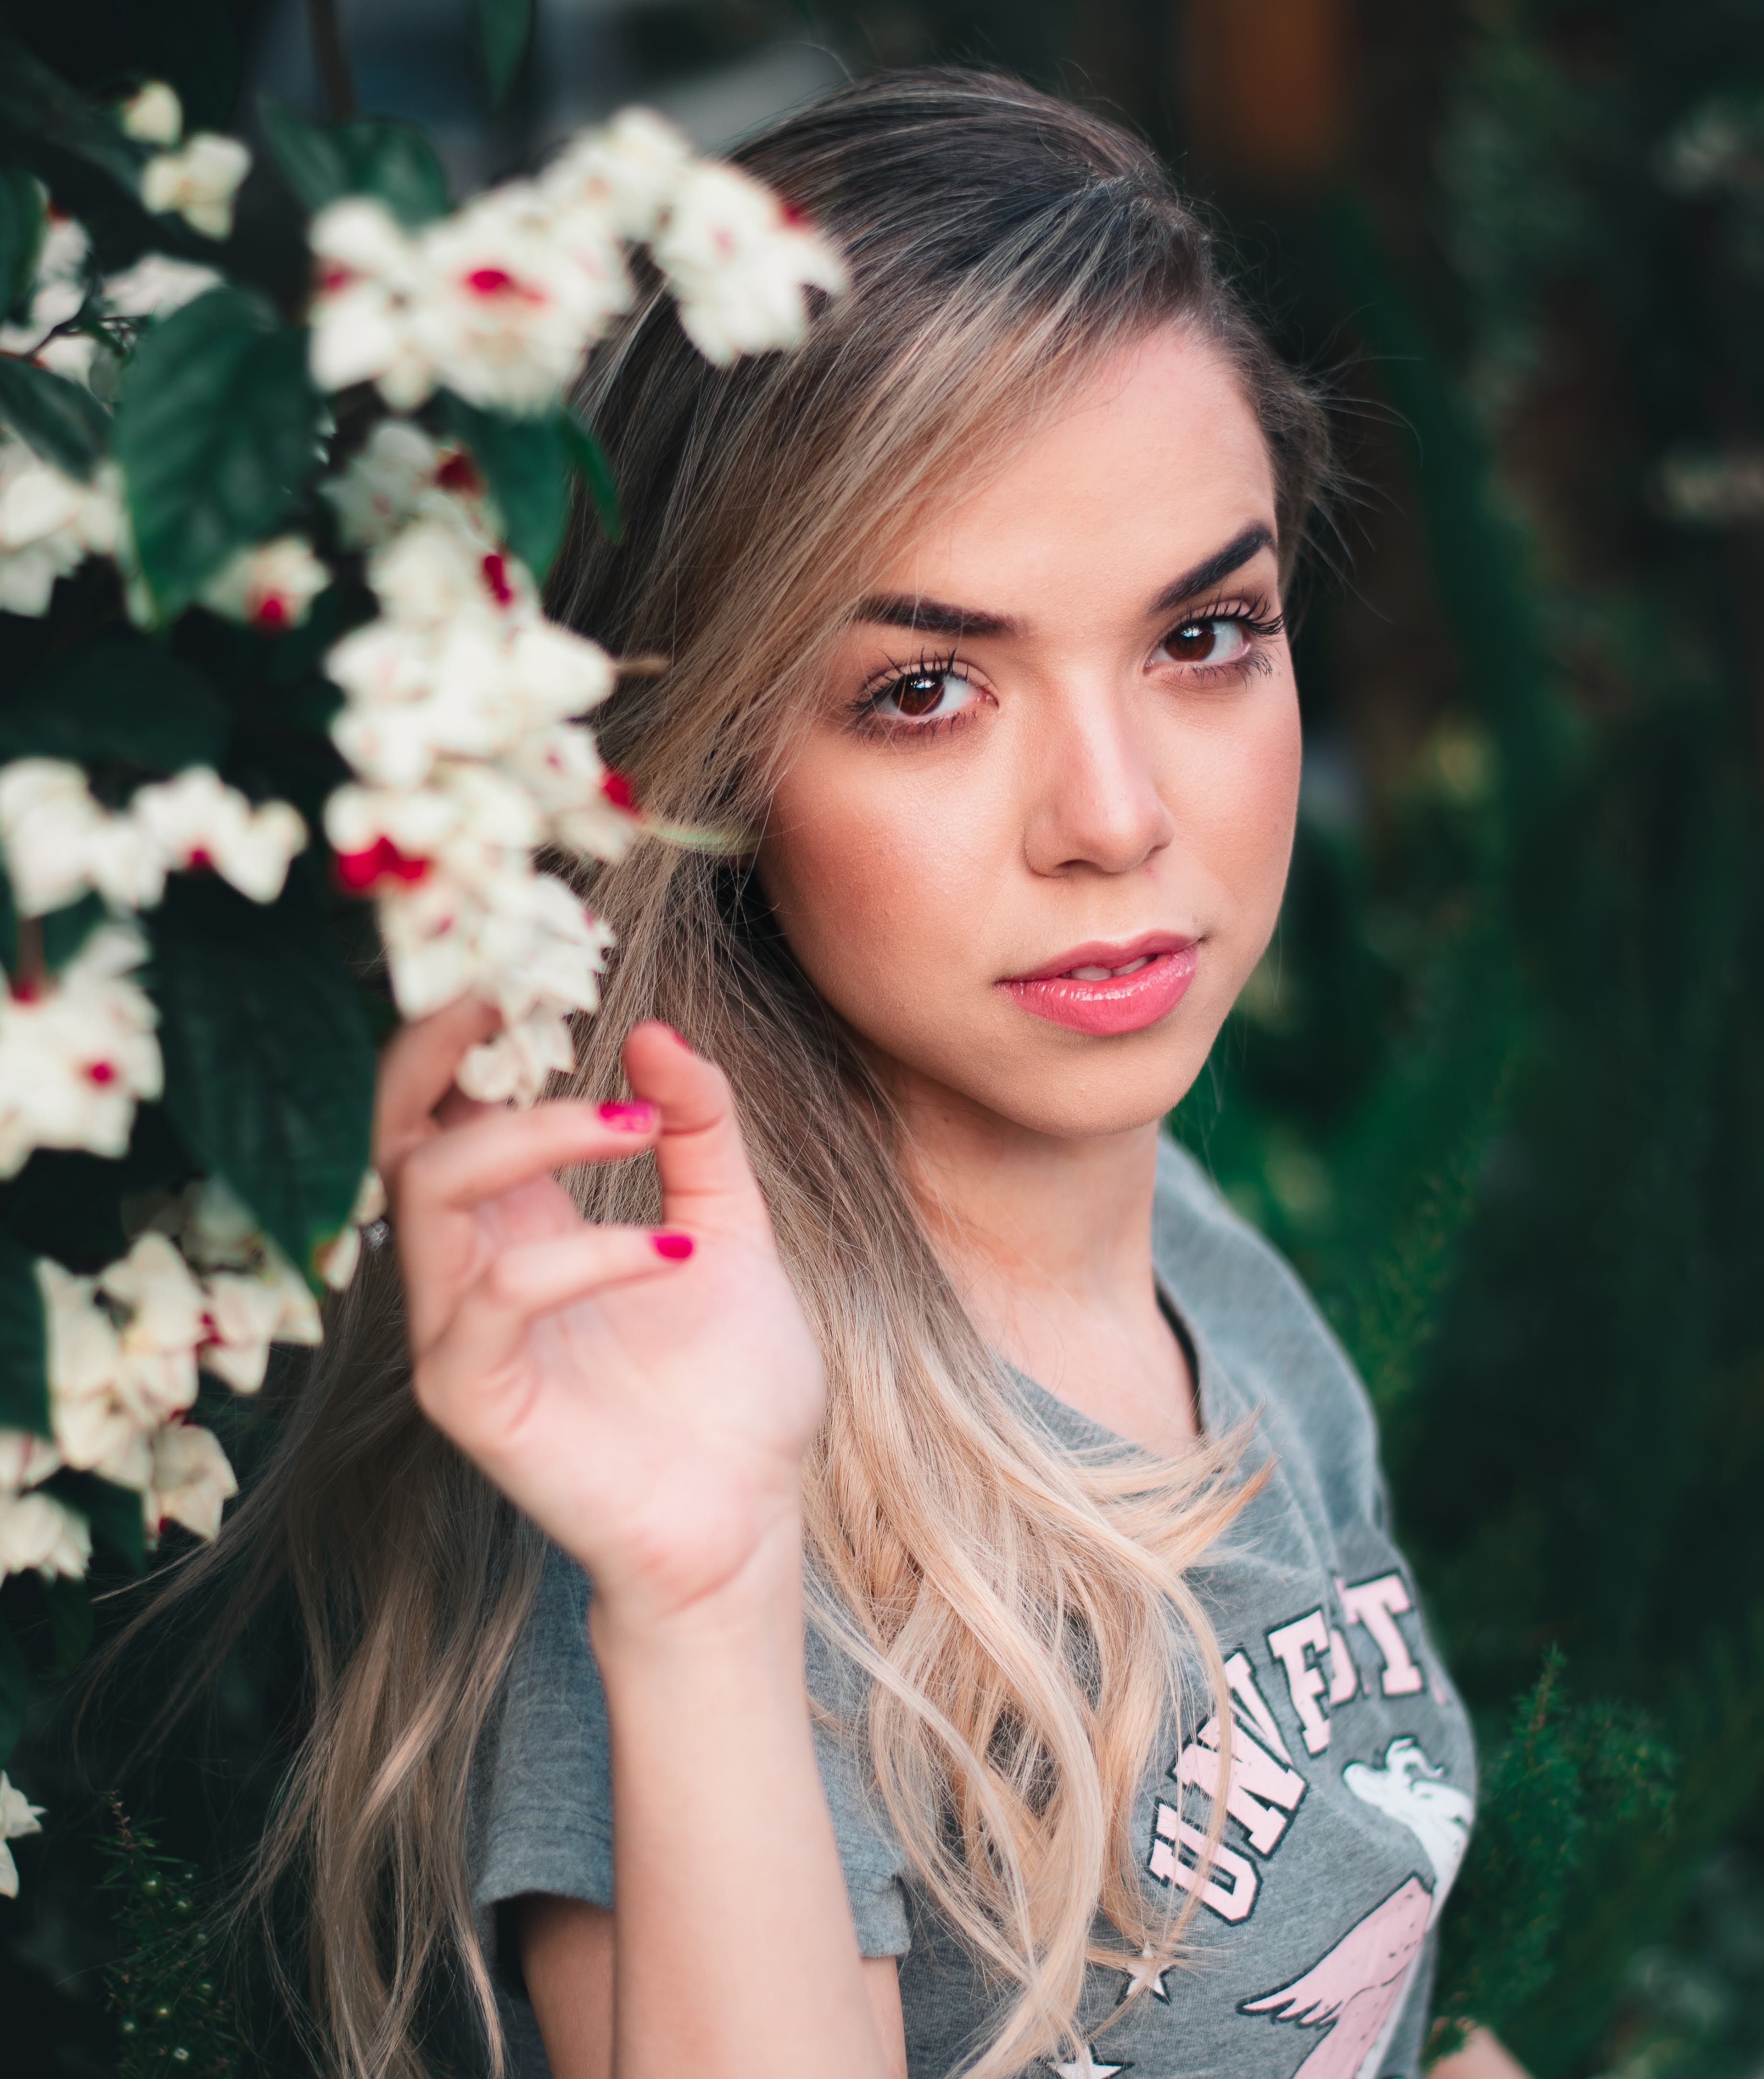
hair, face, lip, beauty, hairstyle, skin, long hair, head, blond, eye, pink, smile, brown hair, forehead, spring, photography, photo shoot, cool, hand, plant, portrait photography, flower, floral design, headpiece, model, petal, black hair, eyelash, fashion accessory, feathered hair, style, gesture, ear